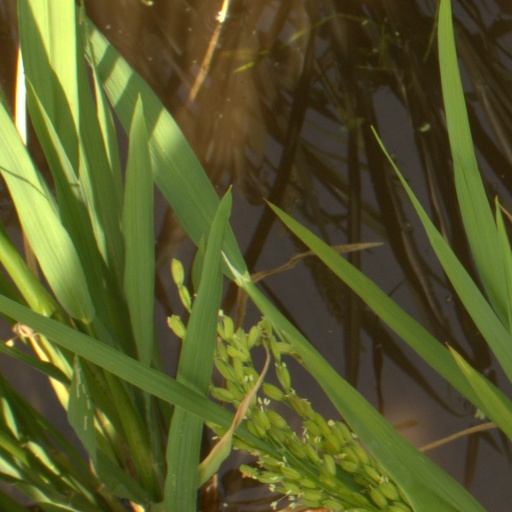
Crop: rice